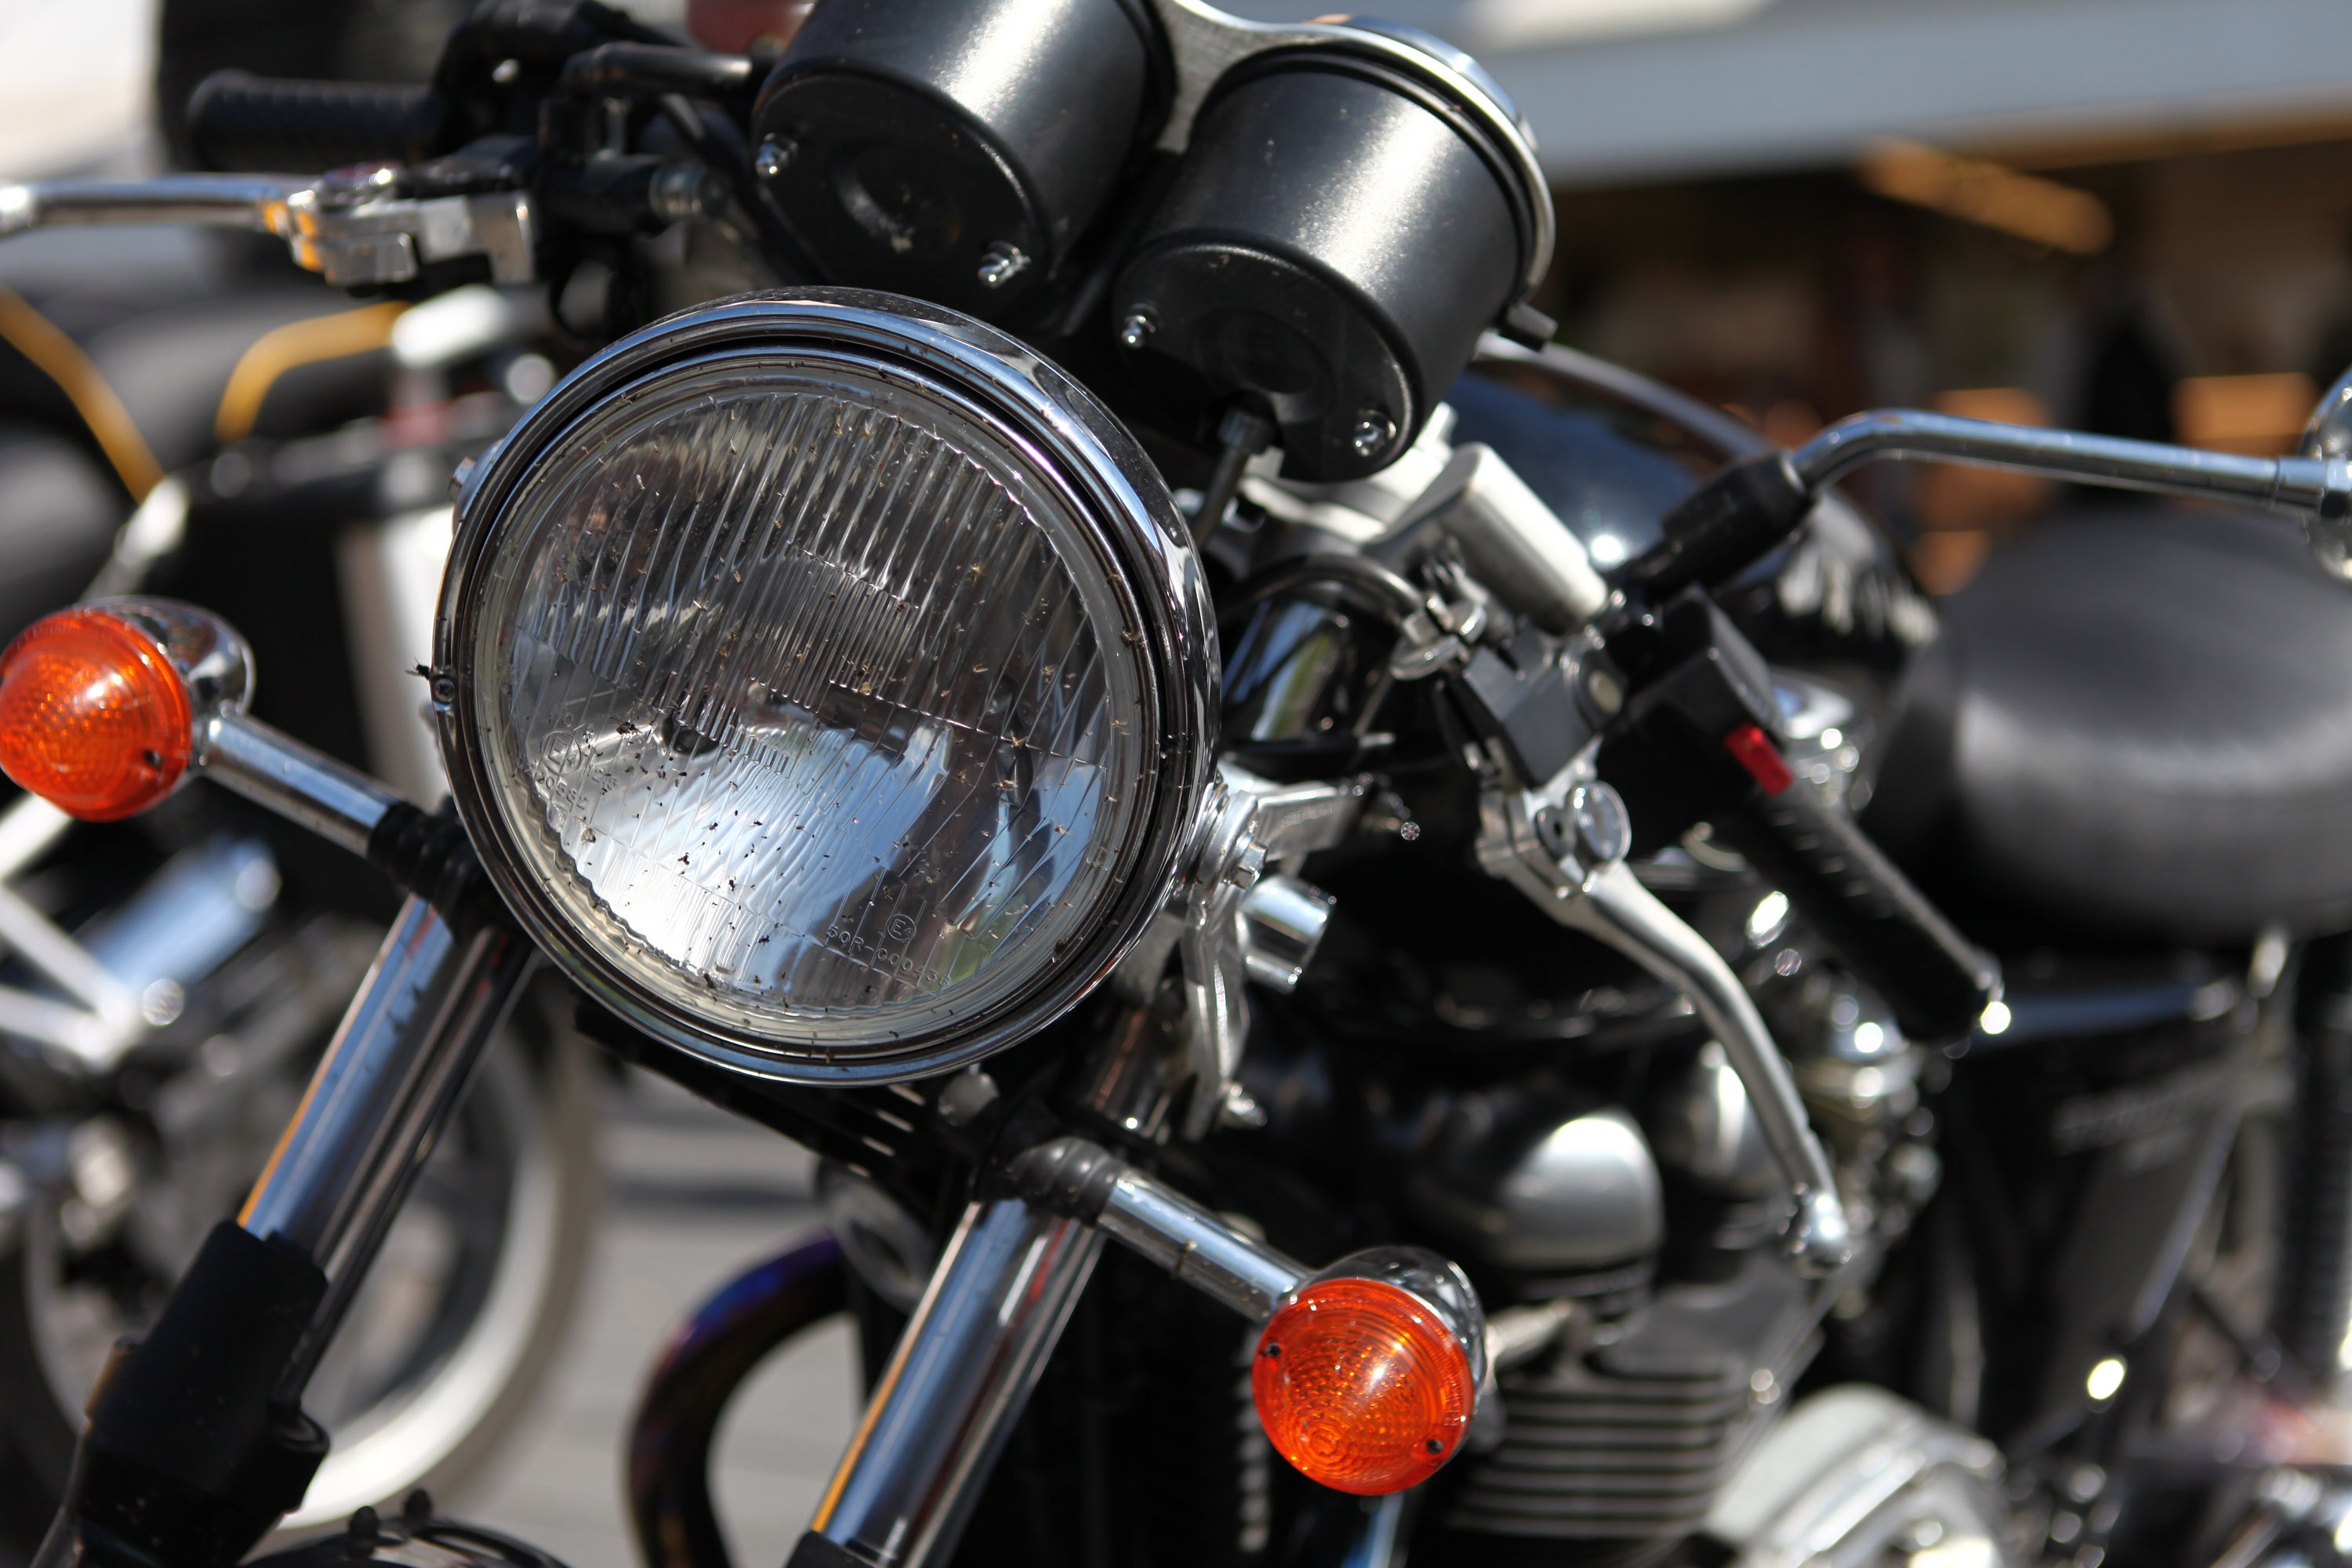
car, wheel, bicycle, vehicle, motorcycle, moto, chopper, motorcycles, cruiser, motorcycling, land vehicle